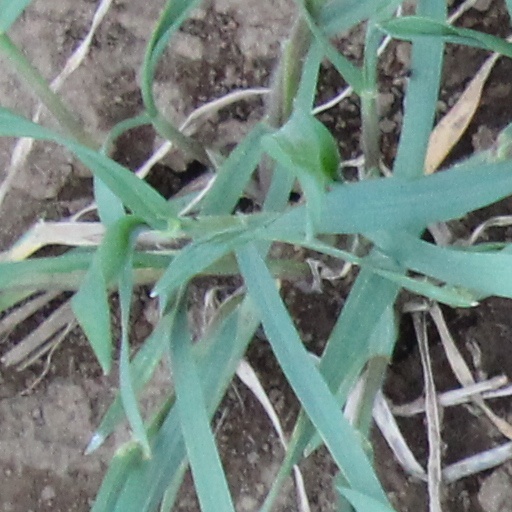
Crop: wheat